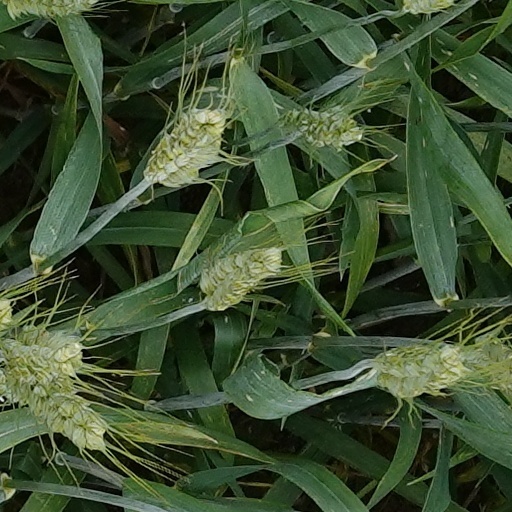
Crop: wheat